Cotta (Dresden)

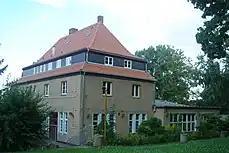
The Volkshaus Cotta is now used as a cultural center.

In 1886, the "Ballhaus Constantia" opened on Meißner Landstraße, becoming one of the most popular dance venues in western Dresden. The observation terrace, which offered a stunning view of the Elbe, was known as the balcony of Dresden's west. In 1945, after the destruction caused by the war, all the large municipal theaters in Dresden were destroyed by air raids. However, the "Ballhaus Constantia", a ballroom with almost 1,000 seats, survived and became a regular theater venue from 1947 onwards, with performances mainly for children and teenagers under the name "Volksbühne". On April 21, 1950, the venue was officially named ""Theater der Jungen Generation"" (Theater of the Young Generation). After a fire in 1976, the theater underwent a modernization process, which was completed in 1979. During the GDR era, more than 10 million spectators attended performances, and 70 plays were premiered at the theater or nationwide. In 2016, the theater moved to the former Mitte power plant between Wettiner Platz and Könneritzstraße, which was converted into a cultural venue in 2014.